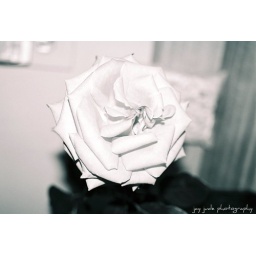
a flower my dad gave my mom this is also my first shot in black and white